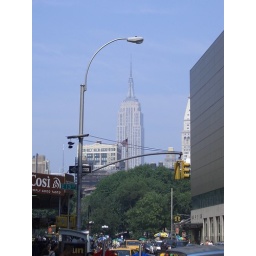
framed in a street lamp